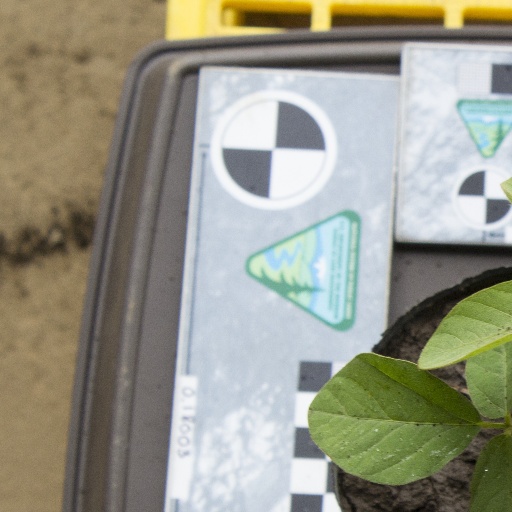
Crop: soybean